Rejaul Karim Laskar

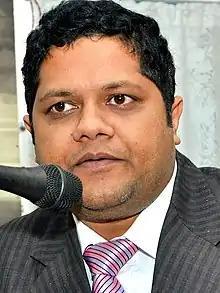
Rejaul Karim Laskar

Rejaul Karim Laskar is an Indian politician and scholar of India's foreign policy. He is a former Congress ideologue and has written extensively on the policies of the United Progressive Alliance governments. He is also an eminent scholar of India's foreign policy and diplomacy with his scholarly work having been recognized as constituting a "a major contribution to contemporary diplomatic history" of India.